The Awakening (1956 film)

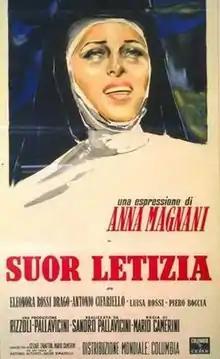

The Awakening (also known as "When Angels Don't Fly") is a 1956 Italian comedy drama film directed by Mario Camerini. For this film Anna Magnani was awarded with her fifth Silver Ribbon for best actress.